Ripley Entertainment

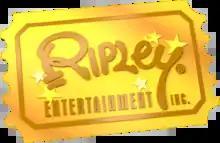
Old logo of Ripley Entertainment

Ripley Entertainment Inc. is an entertainment and edutainment holding company owned by the Jim Pattison Group of Vancouver, British Columbia, Canada. The company has its headquarters in an unincorporated part of southern Orange County, Florida, near Orlando, at an office complex near the intersection of Sand Lake Road and John Young Parkway.